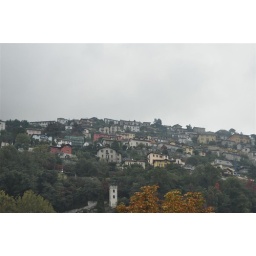
Colorful houses on the mountain in front of lake Como